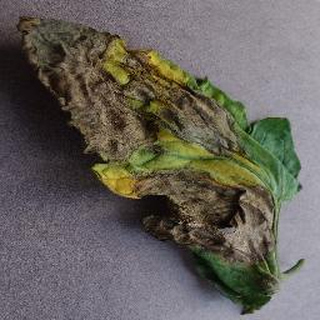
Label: tomato_late_blight